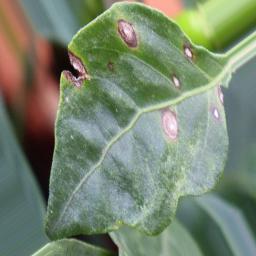
Label: cercospora